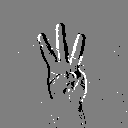
ASL letter: w